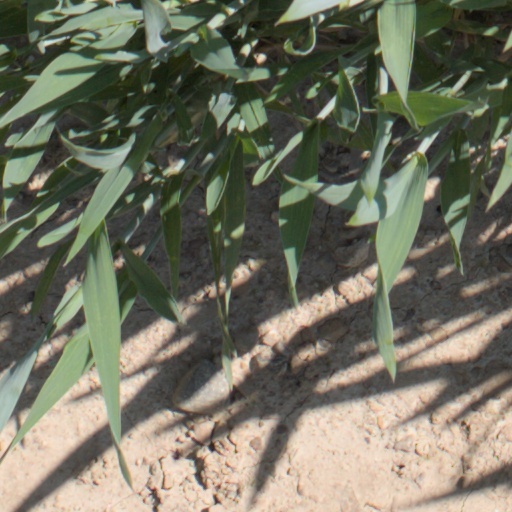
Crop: wheat